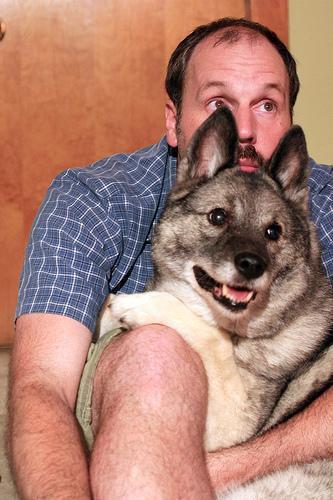
Norwegian_elkhound